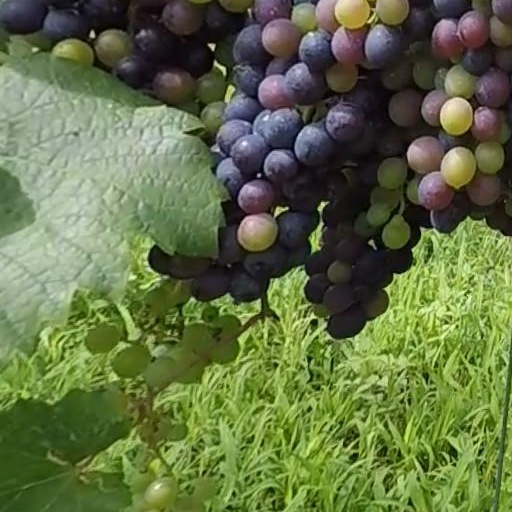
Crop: grape